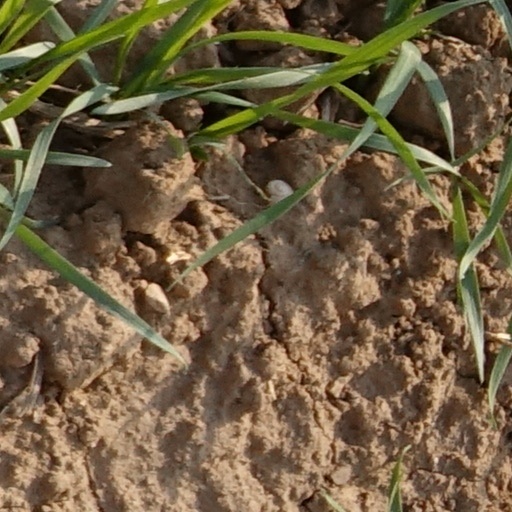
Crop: wheat